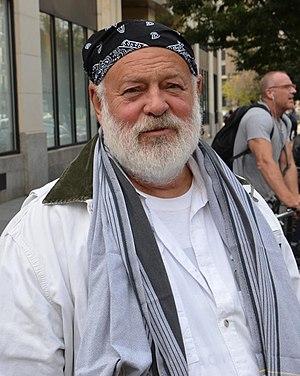
Bruce Weber est un photographe et cinéaste américain né le 29 mars 1946 à Greensburg. Il est surtout célèbre pour ses campagnes de publicité pour les marques de vêtements Calvin Klein, Abercrombie & Fitch, Moncler, et Ralph Lauren.